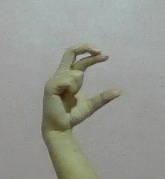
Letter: thal